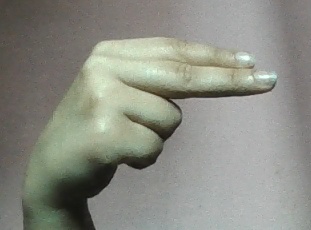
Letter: ain